Demographics of Generation Alpha

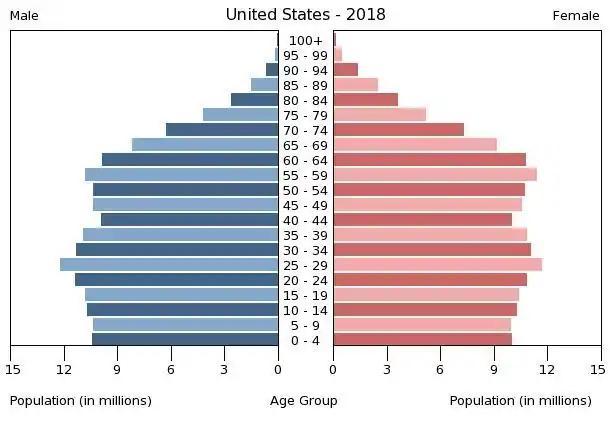
Population pyramid of the United States in 2018

As their economic prospects improve, most American Millennials say they desire marriage, children, and home ownership. While Millennials were initially responsible for the so-called "back-to-the-city" trend, by the late 2010s, Millennial homeowners were more likely to be in the suburbs than the cities. Besides the cost of living, including housing costs, people are leaving the big cities in search of warmer climates, lower taxes, better economic opportunities, and better school districts for their children. Exurbs have become quite popular among Millennials as well. The return of suburbanization in the United States is due to not just Millennials reaching a stage in their lives where they start to have children but also to the new economics of space made possible by fast telecommunications technology and e-commerce, effectively cutting perceived distances. According to the Pew Research Center, by 2016, the cumulative number of American women of the millennial generation who had given birth at least once reached 17.3 million. About 1.2 million Millennial women had their first child that year. By the mid-2010s, Millennials, who made up 29% of the adult population and 35% of the workforce of the U.S., were responsible for a majority of births in the nation. In 2016, 48% of Millennial women were mothers, compared to 57% of Generation-X women in 2000 when they were the same age. The increasing age of women when they become mothers for the first time is a trend that can be traced back to the 1970s, if not earlier. Factors behind this trend include a declining interest in marriage, the growth in educational attainment, and the rise of women's participation in the workforce. Single-child families were the fastest-growing type of family units in the U.S. during the late 2010s.